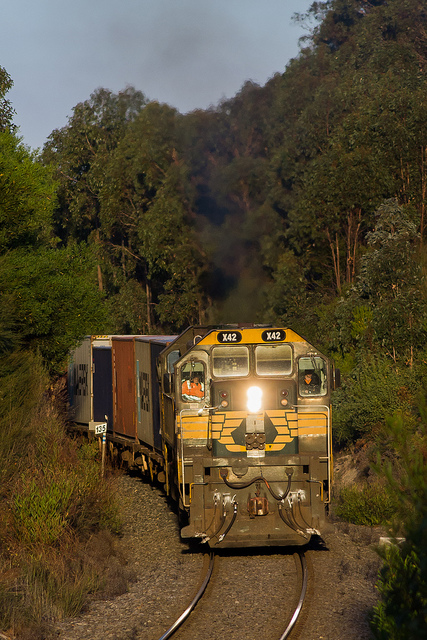
A train with a yellow front goes through the woods.

A train pulling freight cars through a forest.

this gold train is riding through the woods

a train traveling through a densely wooded area

A train traveling through a rural countryside near a forest.